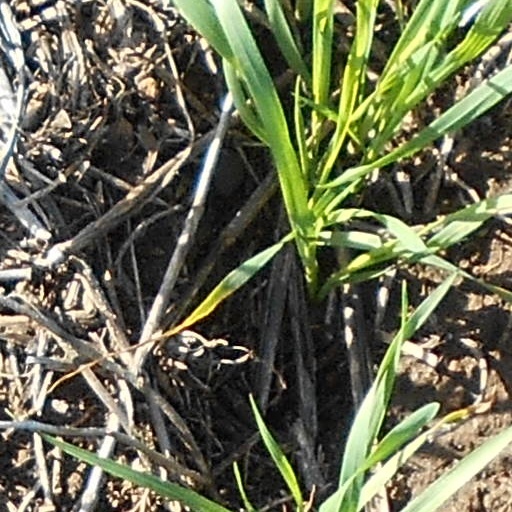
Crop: wheat